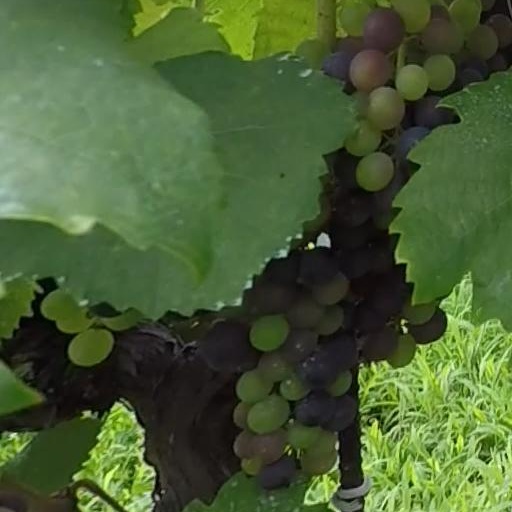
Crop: grape